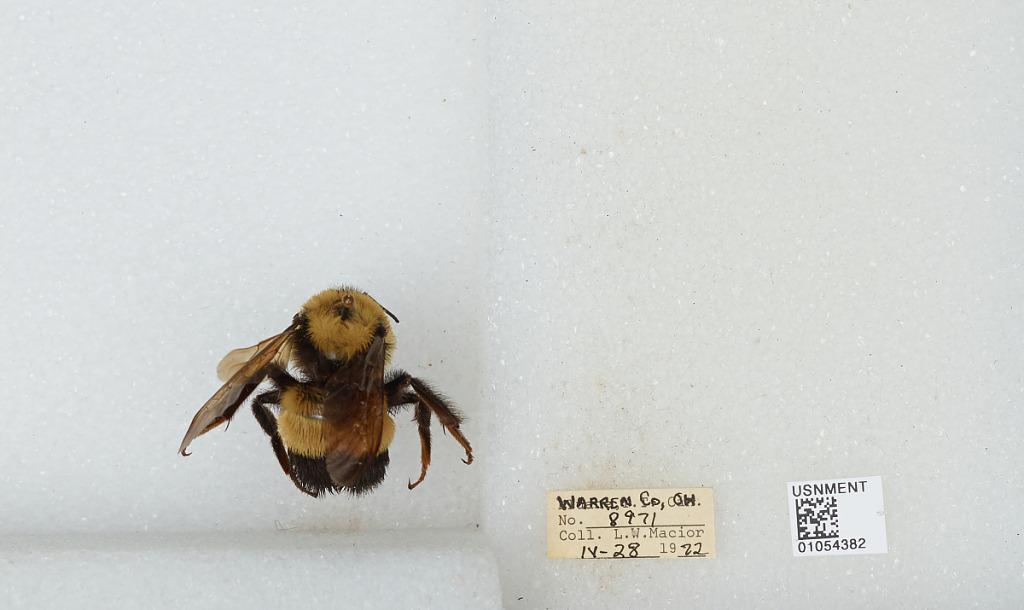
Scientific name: Bombus (Bombus) affinis Cresson
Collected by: L. Macior
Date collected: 1972-4-28
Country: United States
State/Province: Ohio
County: Warren
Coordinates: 39.4242, -84.1856